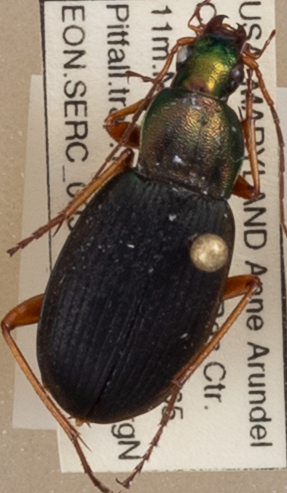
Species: Chlaenius aestivus
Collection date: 2019-07-11
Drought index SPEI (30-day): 0.966
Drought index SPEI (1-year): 2.09
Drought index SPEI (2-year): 1.85